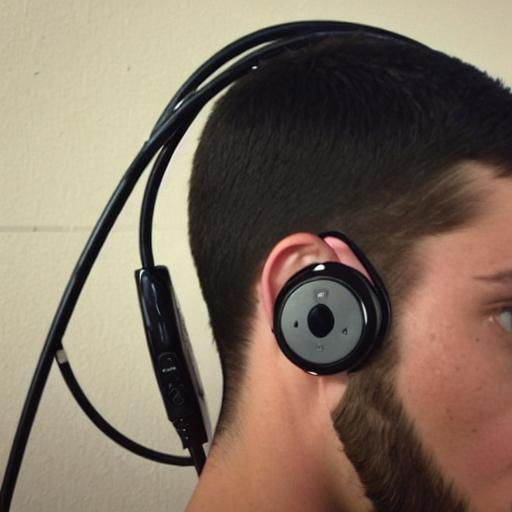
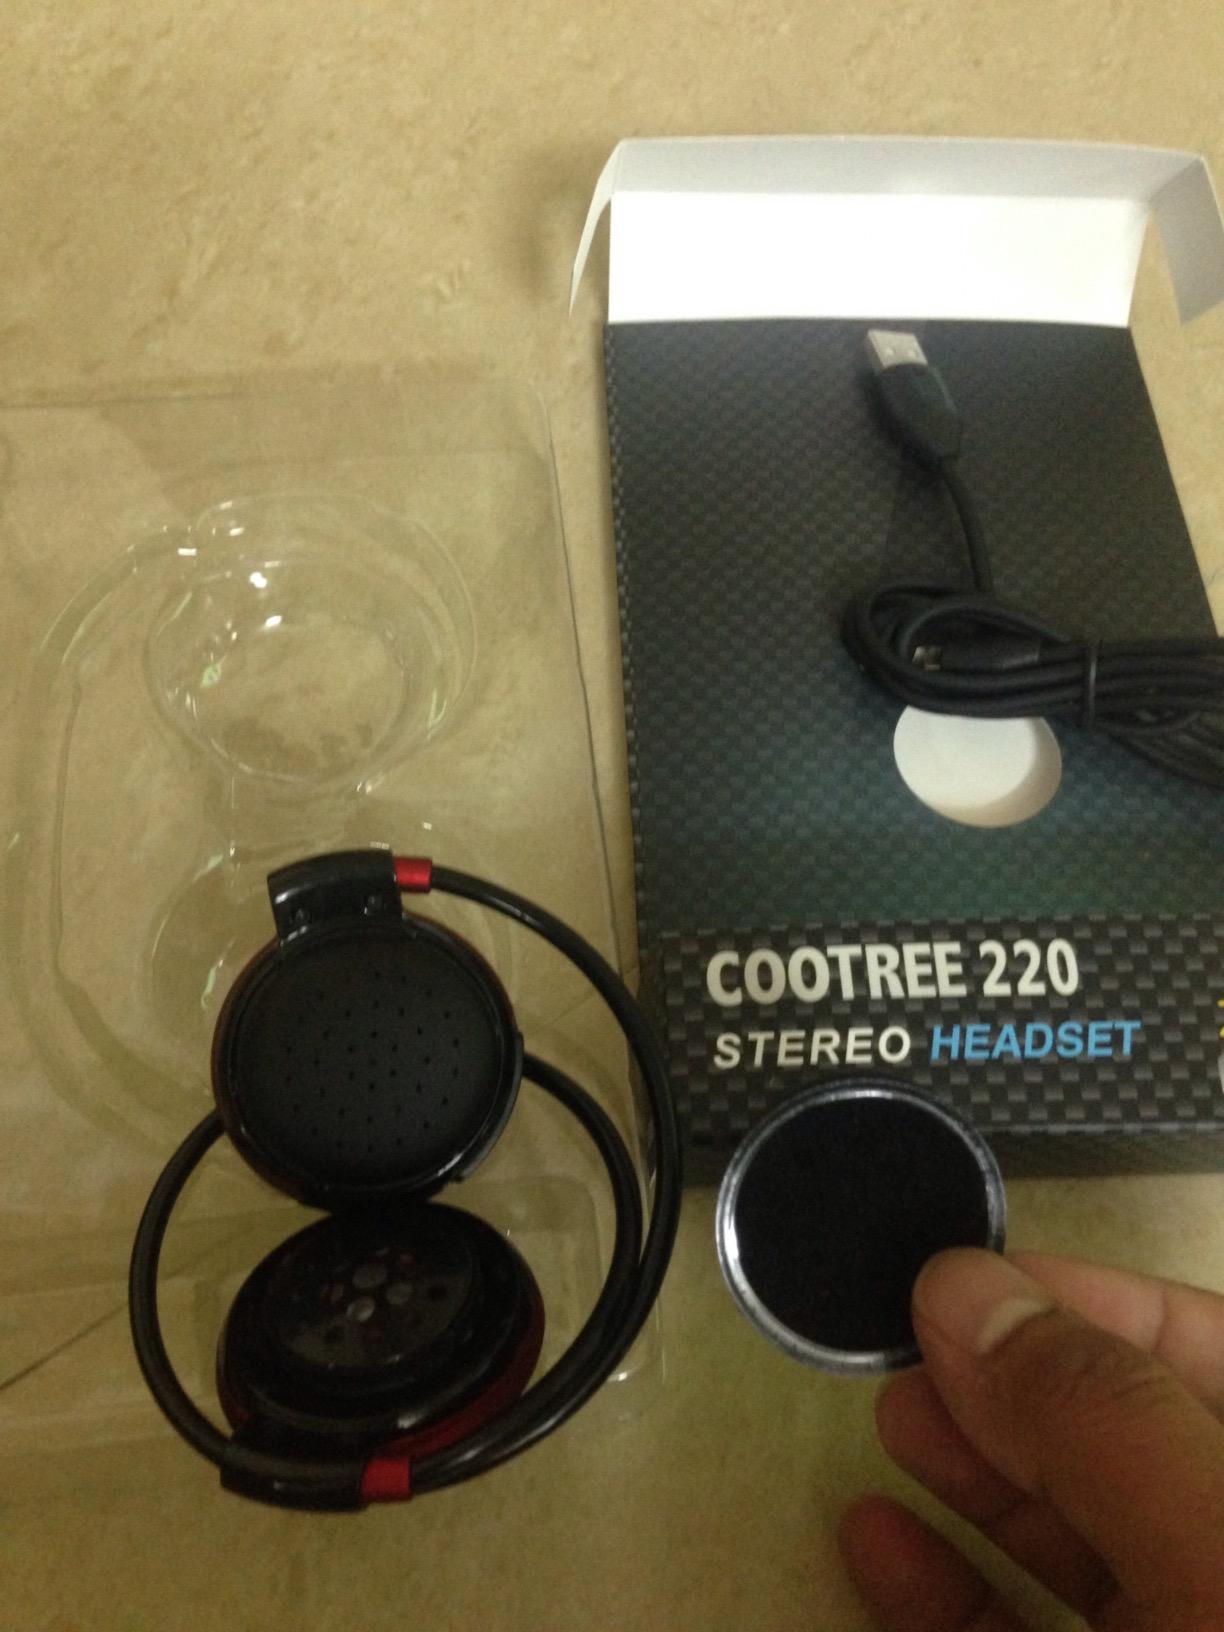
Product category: headphones
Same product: no